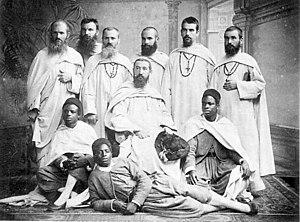
Caravane des Pères blancs de 1888: de g. à dr. Fr. Alexandre Andrieux, P. Édouard Herrebaut, P. Auguste Carmoi, Fr. Pierre Tarteyre, P. August Schynse, P. Antonin Guillermain. Assis Mgr Léonce Bridoux (vicaire apostolique du Tanganyika). Devant les médecins catéchistes Charles Faraghit, Joseph Gatchi et allongé Adrien Atiman.
August Wilhelm Schynse, né le 21 juin 1857 à Wallhausen près de Bad Kreuznach et mort le 18 novembre 1891 au Bukumbi au bord du lac Victoria, est un missionnaire catholique allemand qui fut aussi explorateur en Afrique et cartographe.
Antonin Guillermain est un missionnaire catholique français du XIXᵉ siècle qui fut le premier vicaire apostolique du Nyanza septentrional dans ce qui est maintenant l'Ouganda, de janvier 1895 à sa mort en juillet 1896. Il appartenait à la Société des missionnaires d'Afrique fondée par Mᵍʳ Lavigerie en 1868.
Léonce Bridoux M. Afr., né le 15 janvier 1852 à Hénin-Liétard et mort le 20 octobre 1890 au Tanganyika, est un missionnaire français qui fut vicaire apostolique dans la région des Grands Lacs en Afrique, aujourd'hui en Tanzanie.